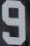
Number: 9